Fortifications of Portsmouth

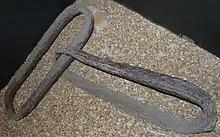
The pair of links from one of the harbour boom chains that is on display at Southsea Castle

Antitank defence blocks on Fraser Beach are now a grade 2 listed structure. A pair of links from one of the harbour boom chains are on display at Southsea castle. One of the Pickett-Hamilton forts constructed to protect the airport was on display outside the D-Day Story in Southsea. This was removed in 2017 when the museum was refurbished.